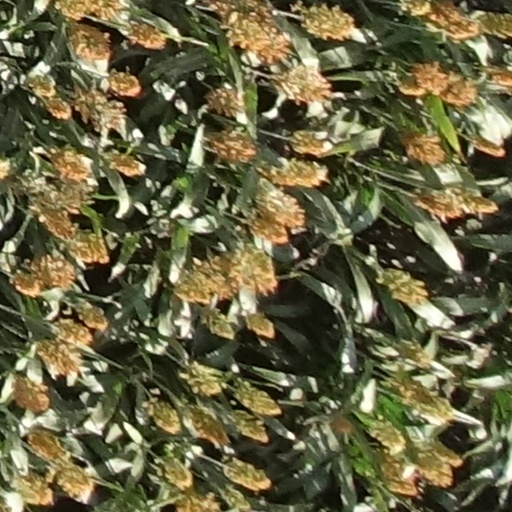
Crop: sorghum